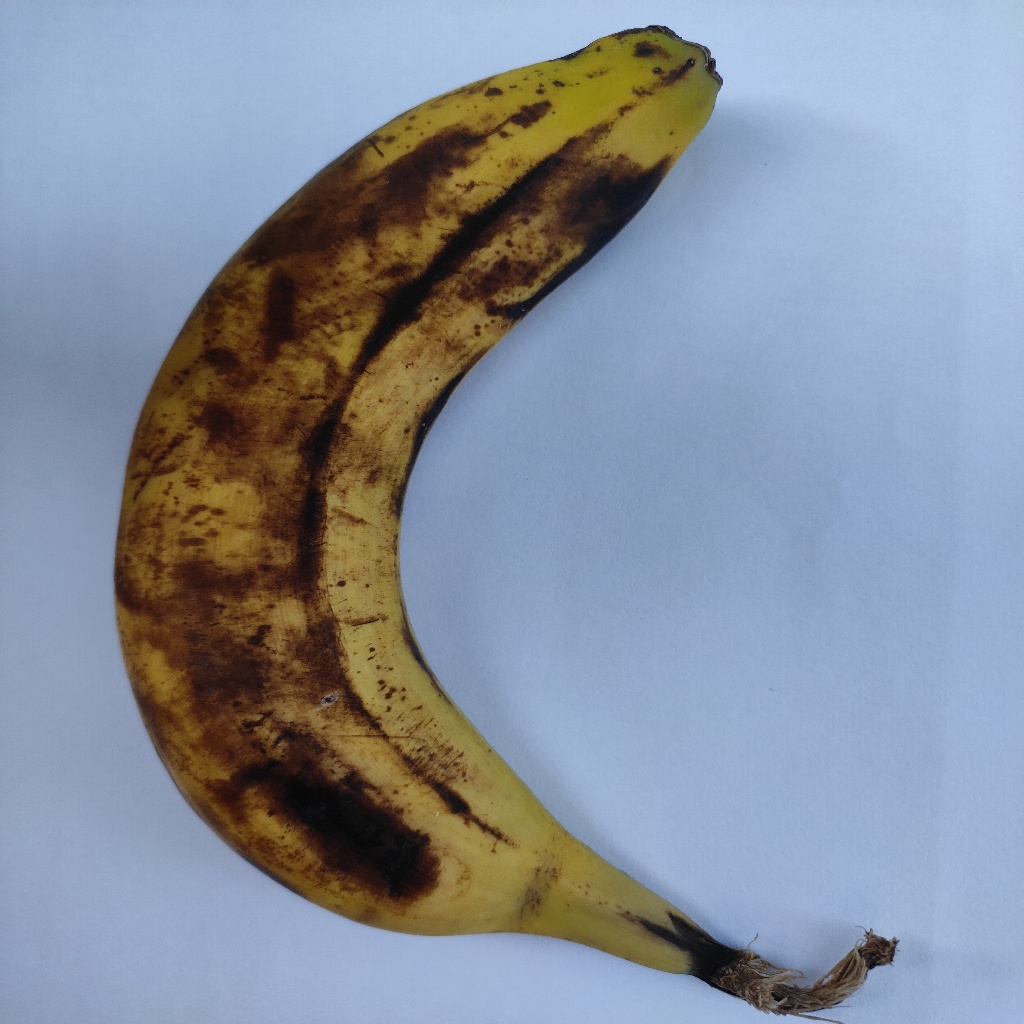
Crop: banana
Quality class: Defect